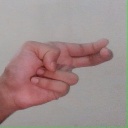
अक्षर: ह